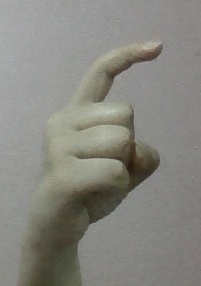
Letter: ra